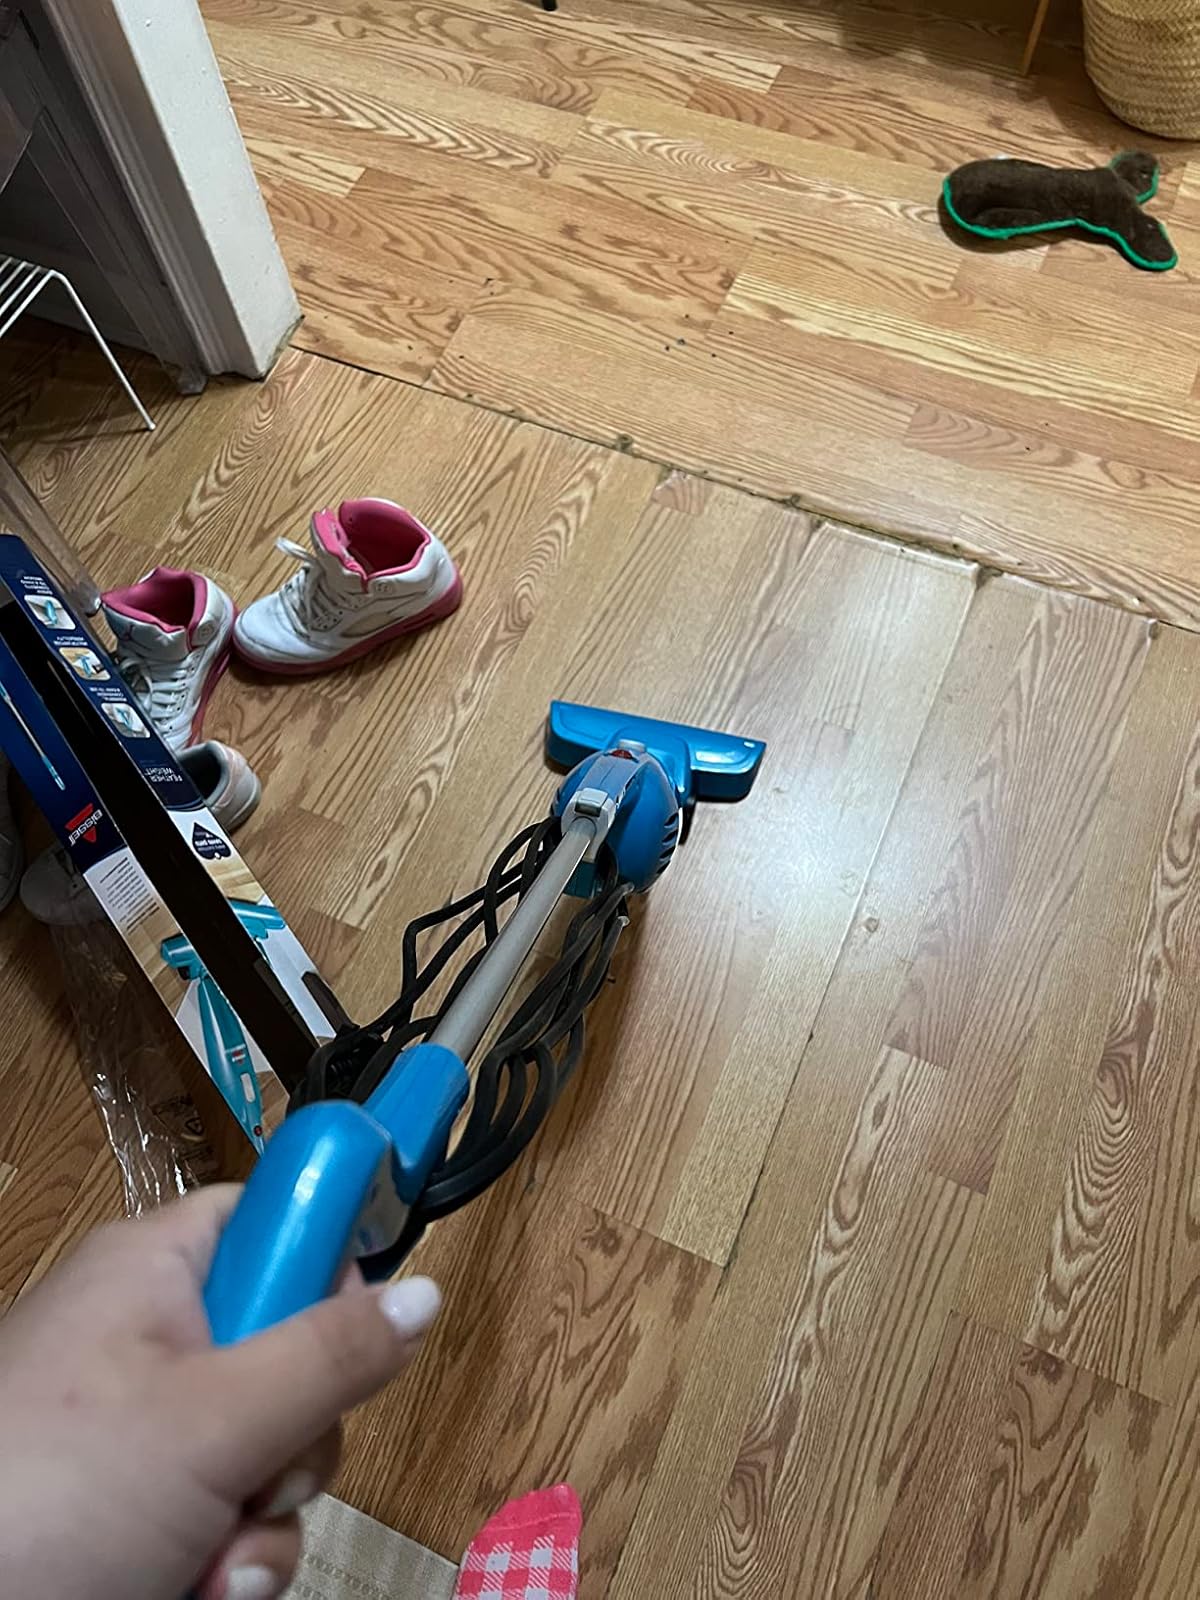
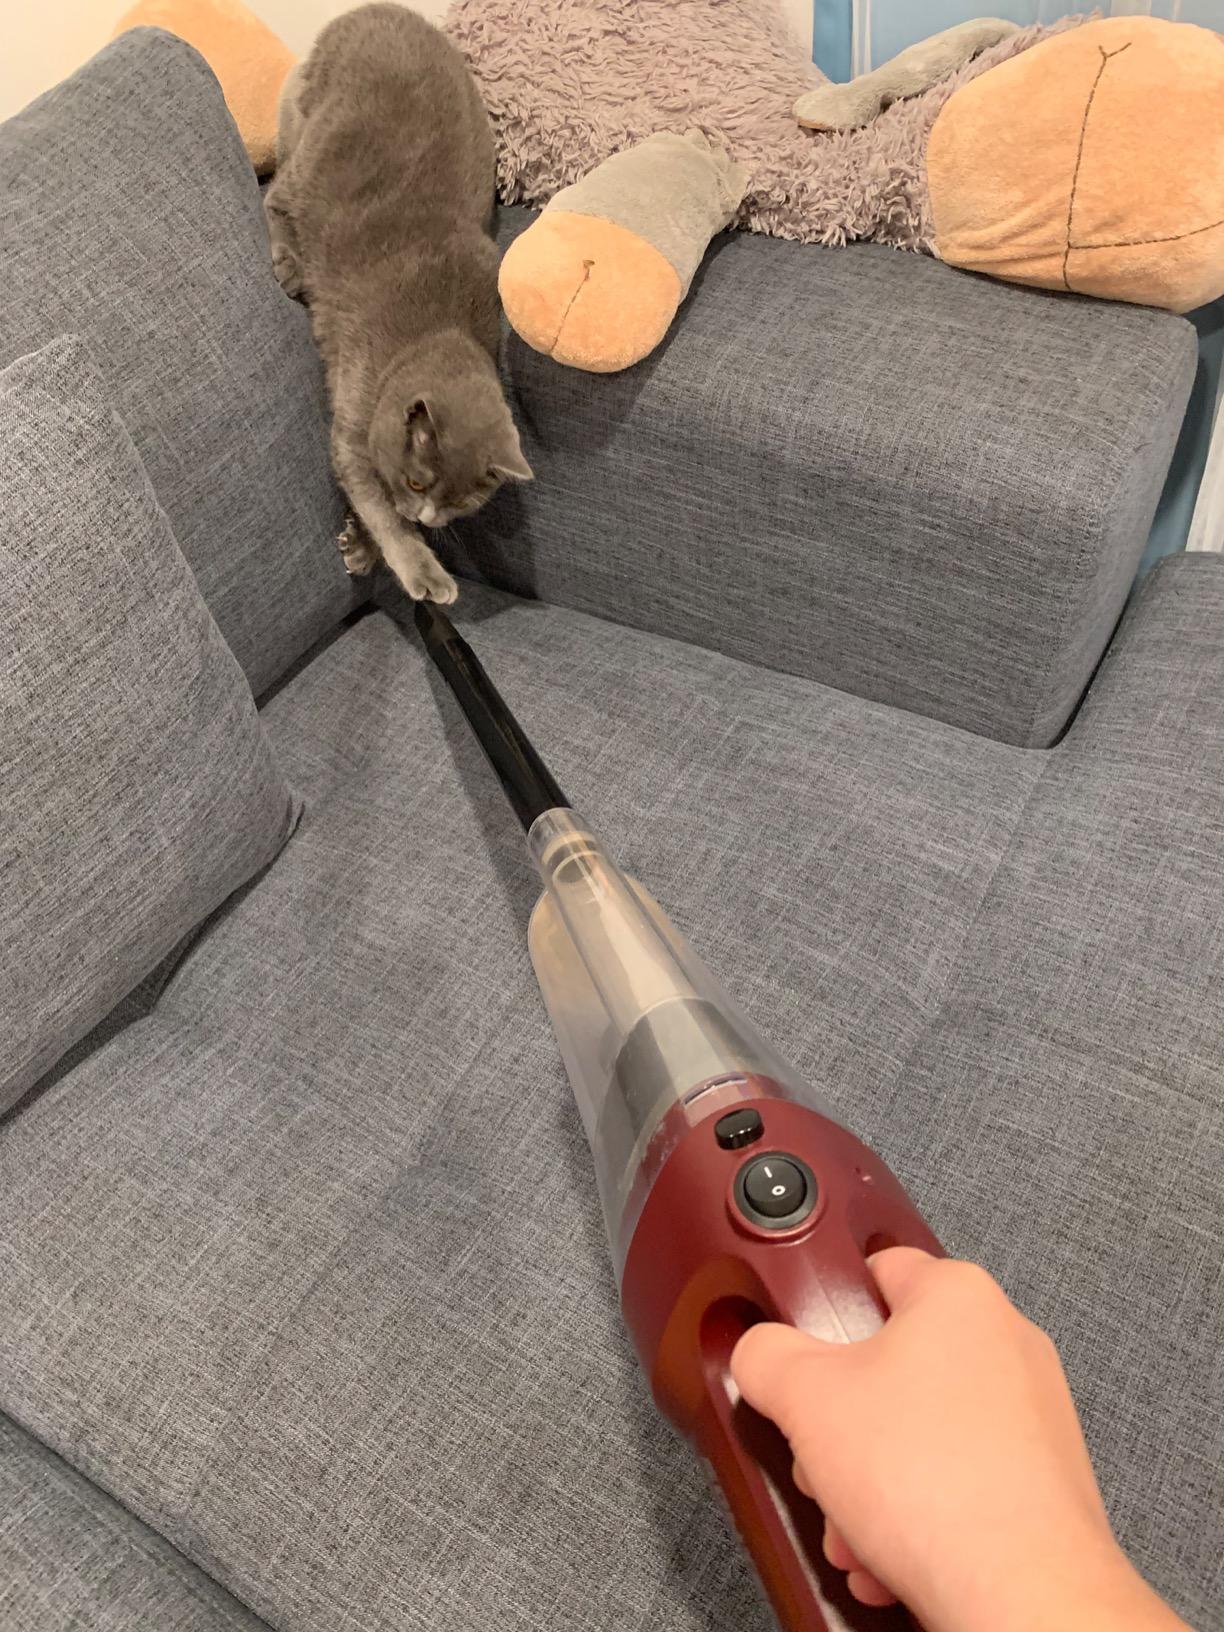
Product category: items_vacuum
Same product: no